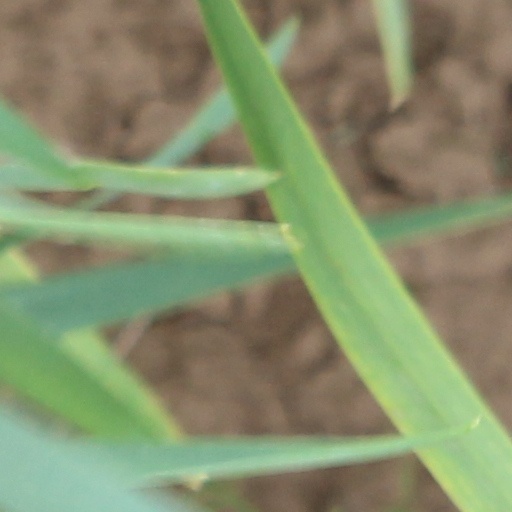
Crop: wheat